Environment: real
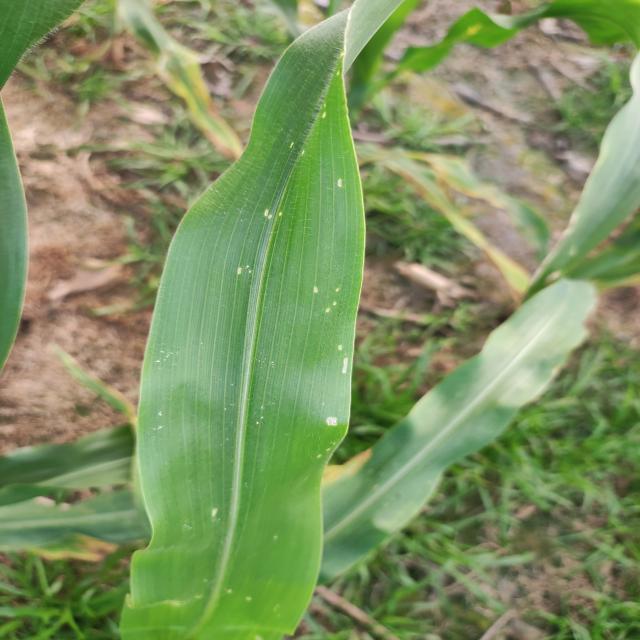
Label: fall_armyworm